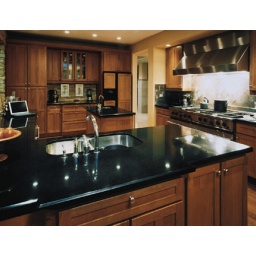
The kitchen cabinetry was created with Manchester door style in Cherry finished in Harvest.